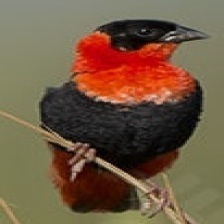
Species: NORTHERN RED BISHOP
Scientific name: EUPLECTES FRANCISCANUS